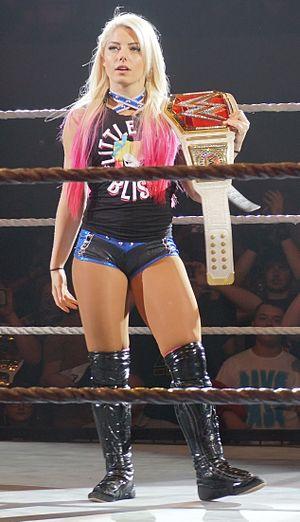
L’édition 2017 de SummerSlam est une manifestation de catch télédiffusée et visible uniquement en paiement à la séance. L'événement, produit par la World Wrestling Entertainment, a eu lieu le 20 août 2017 dans la salle omnisports Barclays Center à Brooklyn, dans l'état de New York. Il s'agit de la trentième édition de SummerSlam, pay-per-view annuel, qui fait partie avec le Royal Rumble, WrestleMania et les Survivor Series du « Big Four » à savoir « les Quatre Grands ». Plusieurs Superstars sont les vedettes de l'affiche officielle.